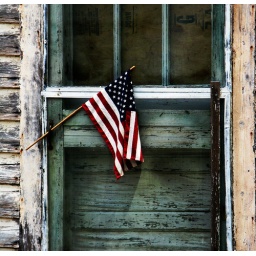
Front door of abandoned home near Farmville, Virginia